Career of Cristiano Ronaldo

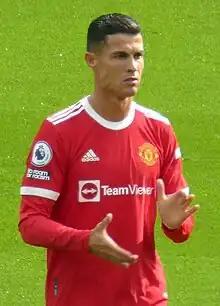
Ronaldo in a Premier League match against Newcastle in September 2021, his first game back at Manchester United

Ronaldo scored his first goal of the 2019–20 season in a 4–3 home league win over Napoli on 31 August 2019. On 23 September, he came in 3rd place for the Best FIFA Men's Player Award. On 1 October, he reached several milestones in Juventus's 3–0 Champions League group stage win over Bayer Leverkusen: he scored in a 14th consecutive season, equalling Raúl and Messi's record; he broke Iker Casillas' record for most Champions League wins of all time, and equalled Raúl's record of scoring against 33 different opponents. On 6 November in a 2–1 away win against Lokomotiv Moscow, he equalled Paolo Maldini as the second-most capped player in UEFA club competitions with 174 appearances. On 18 December, Ronaldo leapt to a height of , higher than the crossbar, to head the winning goal in a 2–1 away win against Sampdoria. He scored his first Serie A hat-trick on 6 January 2020, in a 4–0 home win against Cagliari. His 56th career hat-trick, he became only the second player after Alexis Sánchez to score hat-tricks in the Premier League, La Liga and Serie A. On 2 February, he scored twice from the penalty spot in a 3–0 home win over Fiorentina, equalling David Trezeguet's club record of scoring in nine consecutive league games, and broke the record six days later by scoring in his tenth consecutive league game, a 2–1 away defeat to Hellas Verona. On 22 February, Ronaldo scored for a record-equalling 11th consecutive league game, alongside Gabriel Batistuta and Fabio Quagliarella, in a 2–1 away win against SPAL.